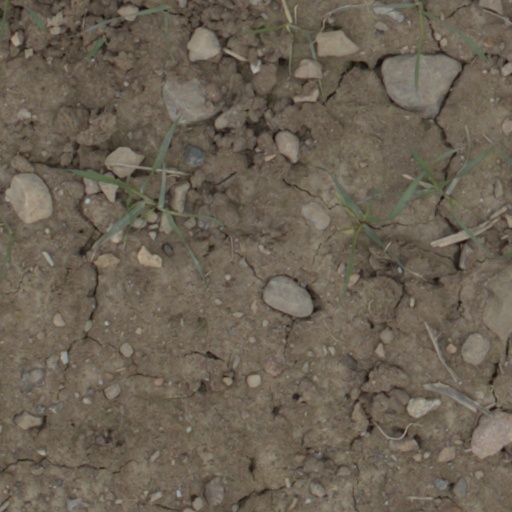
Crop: wheat